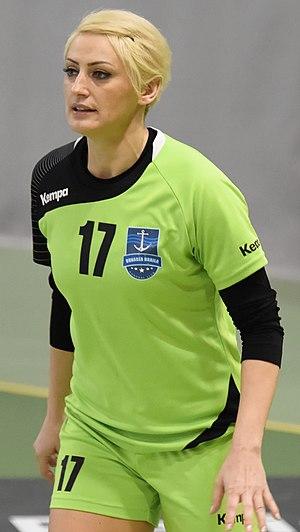
Rencontre de la coupe EHF: Issy Paris Hand / H.C. Dunarea Braila. A Meudon la forêt, le 14 février 2015.
Ramona Petruta Farcău, née le 14 juillet 1979 à Zalău, est une handballeuse internationale roumaine qui évoluait au poste d'ailière droite.